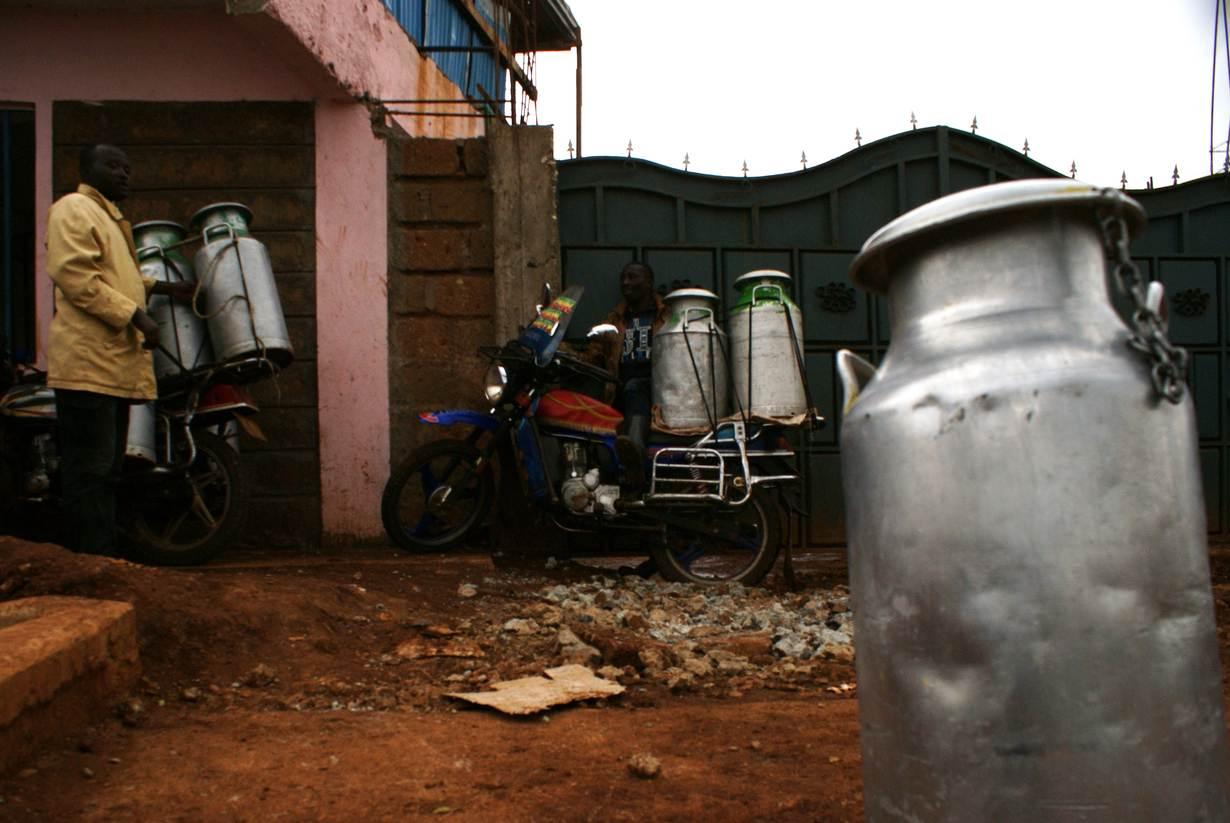
Hapa ni sehemu ambayo wakati umeileta maziwa kutoka mashambani unapeleka kwenye mjini ili uweza kuiweka sehemu hii ambayo maziwa yanaweza kuwekwa kwenye vijikaratasi na kuiuza naye kuna huyu mwenye pikipiki ambaye ameweza kuifunga kitu hii ambazo anaitumia kuletea maziwa haya.